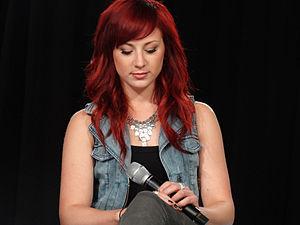
Jennifer Carole "Jen" Ledger est une artiste britannique. À l'âge de 18 ans, elle devient la batteuse officielle du groupe Skillet ainsi que la deuxième chanteuse du groupe, remplaçant l'ancienne batteuse Lori Peters partie à la retraite.